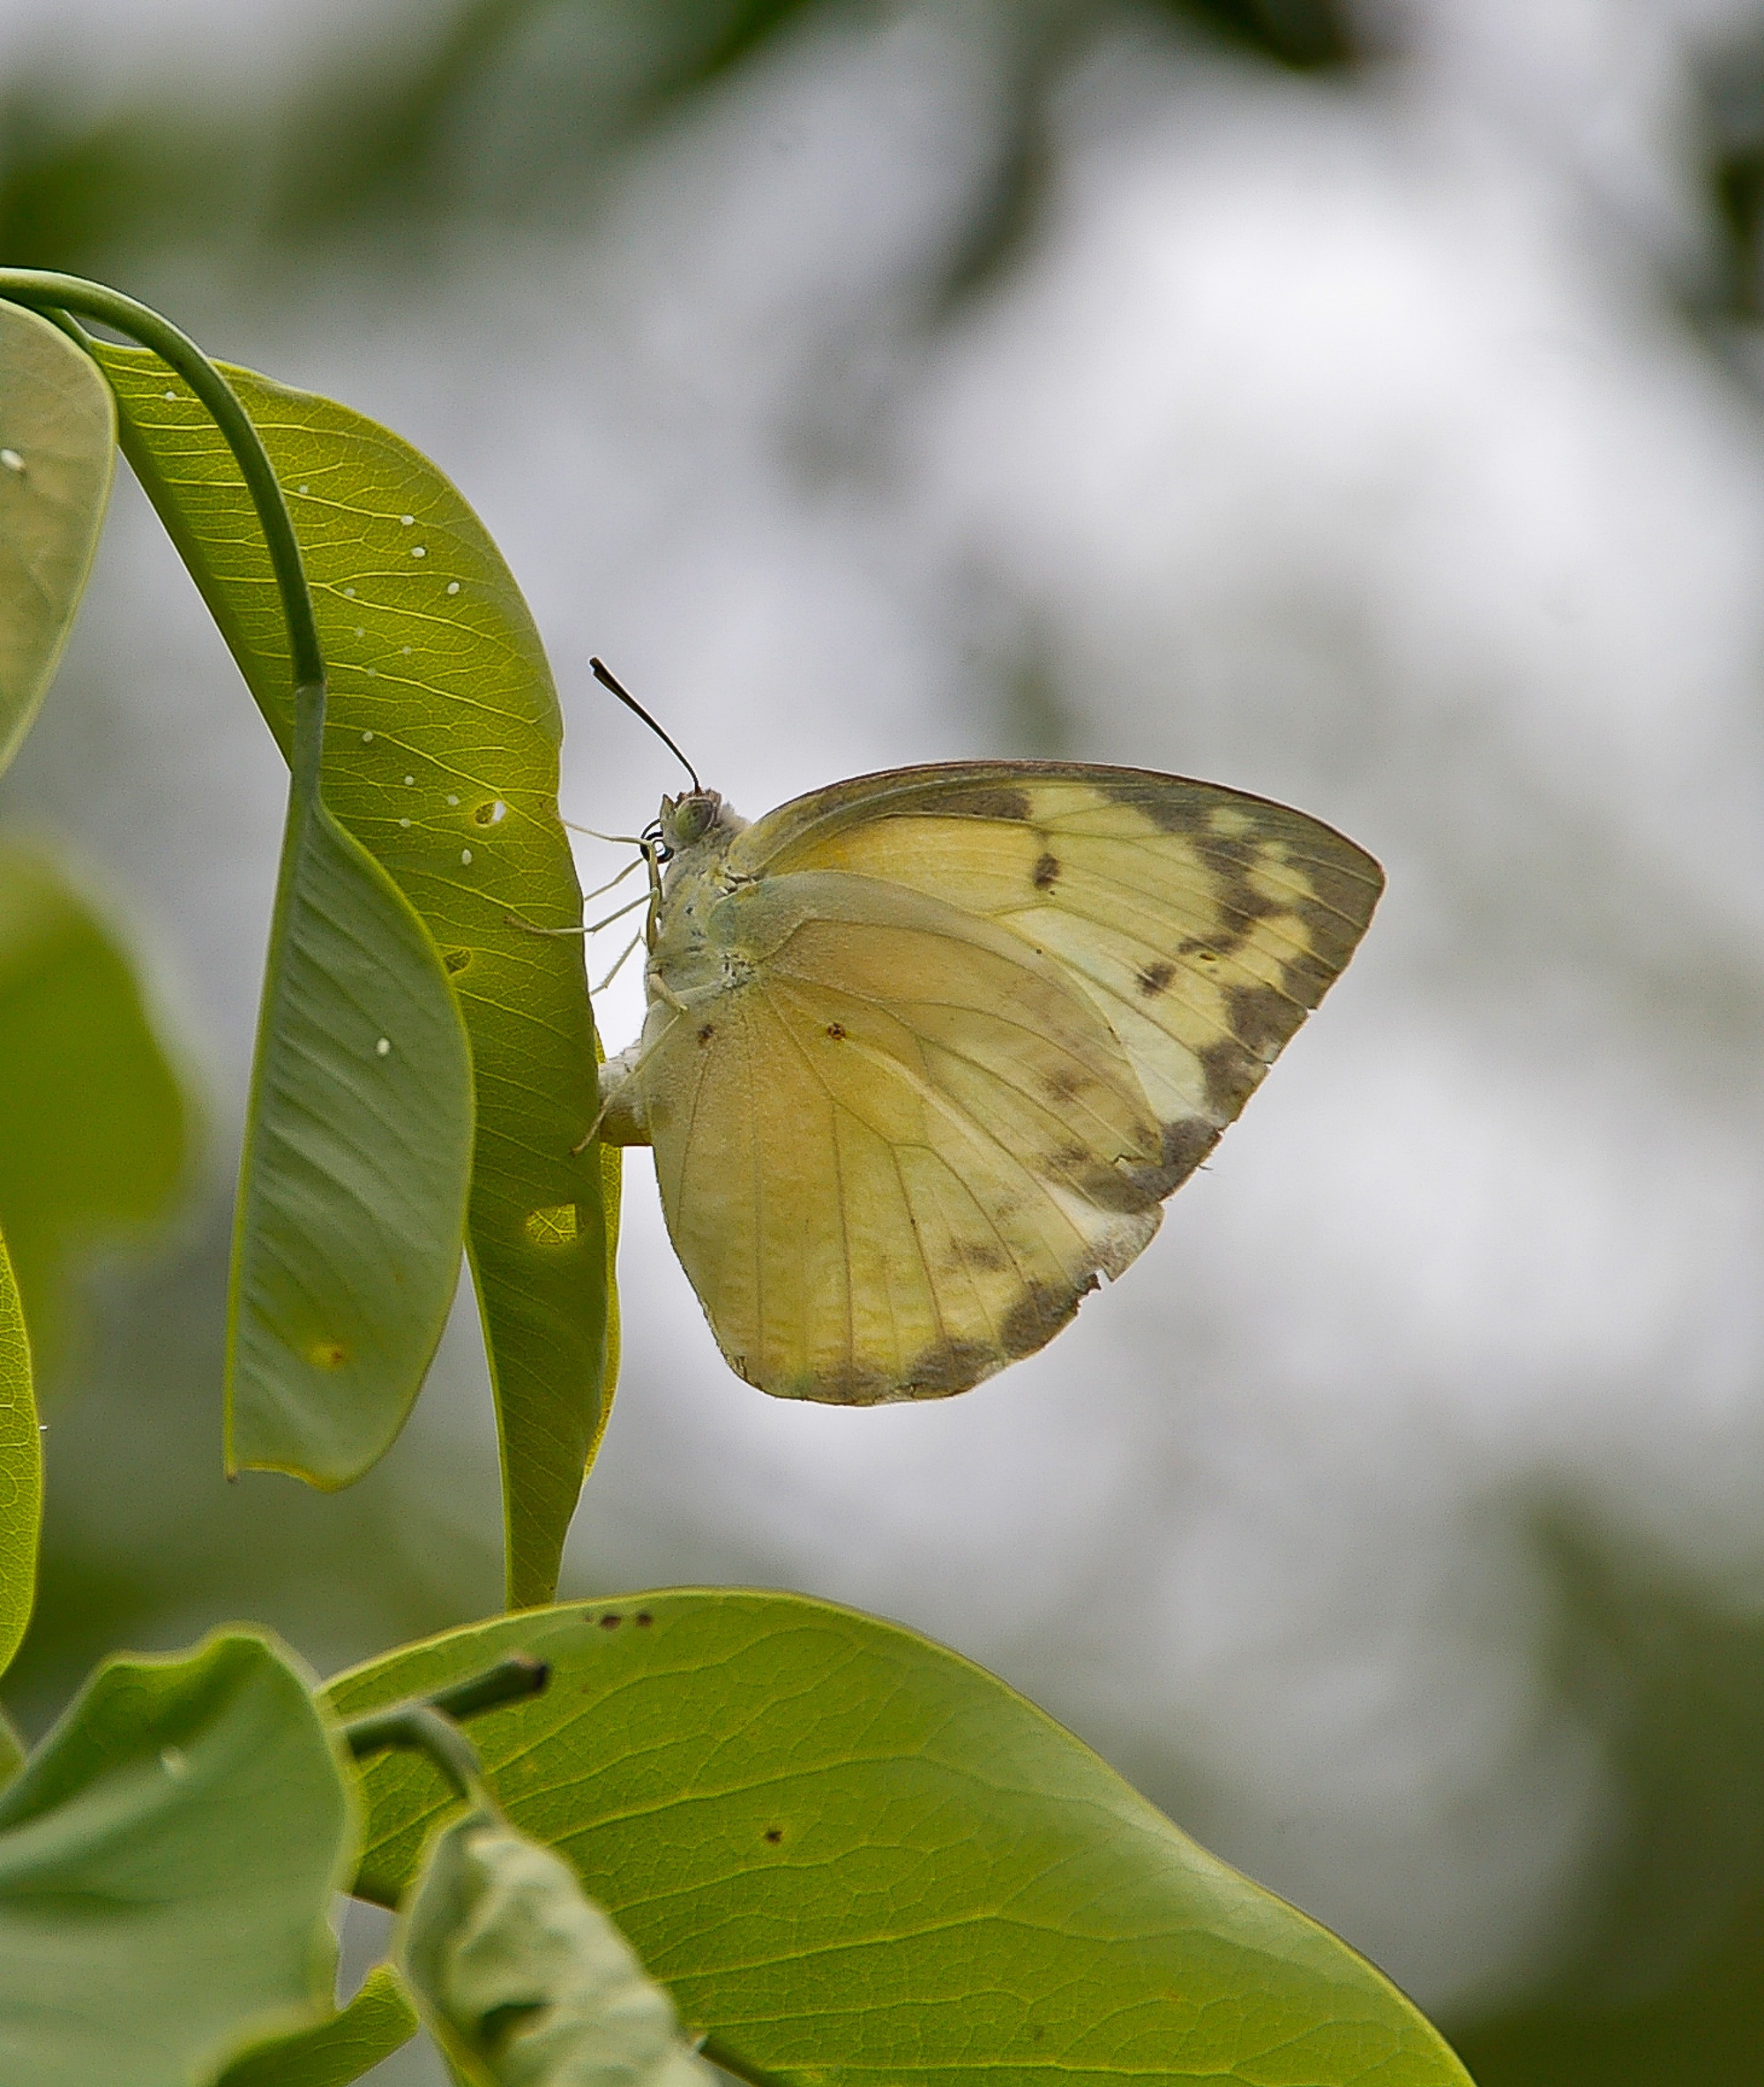
wing, white, leaf, wildlife, wild, insect, moth, butterfly, invertebrate, australia, eggs, queensland, nectar, pieridae, macro photography, organism, pollinator, moths and butterflies, lycaenid, brush footed butterfly, colias